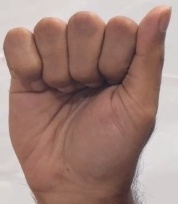
ASL sign: A